Hervantajärvi (district)

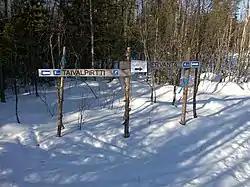
A ski trail leading to Taivalpirtti in Hervantajärvi

Hervantajärvi is the southernmost district of the Tampere city in Pirkanmaa, Finland, located about eight kilometers southeast of the city center. It is bordered on the west by Vuores and on the north by Ruskontie, on the north by Hervanta and Rusko. In the east the border is between Kangasala and in the south against Lempäälä. The district is named after Lake Hervanta in the area, which is partly on the Lempäälä side.